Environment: real
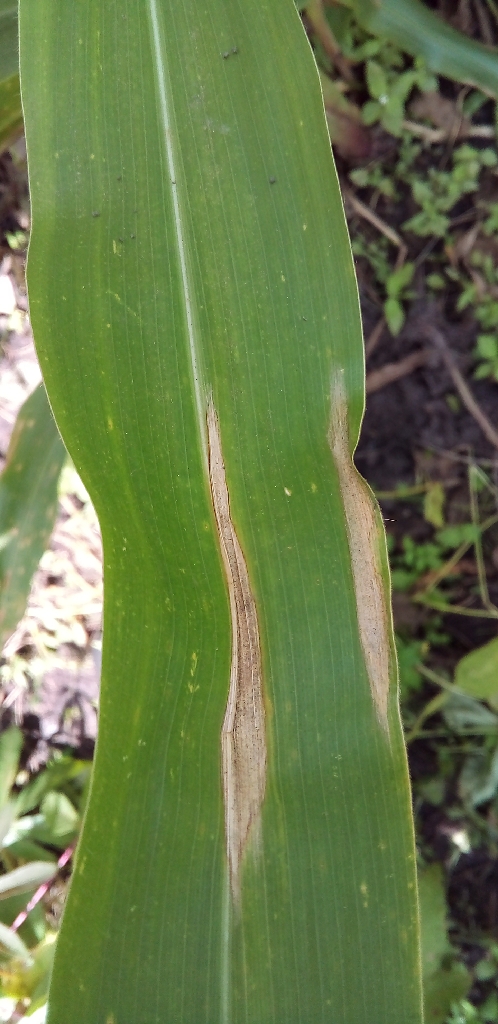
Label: northern_corn_leaf_blight